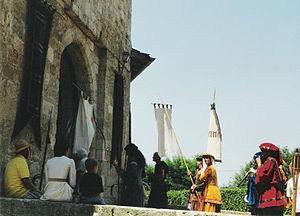
Défilé costumé entrant dans les remparts du village de Sarrant (France, Gers)
Sarrant, est une commune française située dans le département du Gers, en région Occitanie.